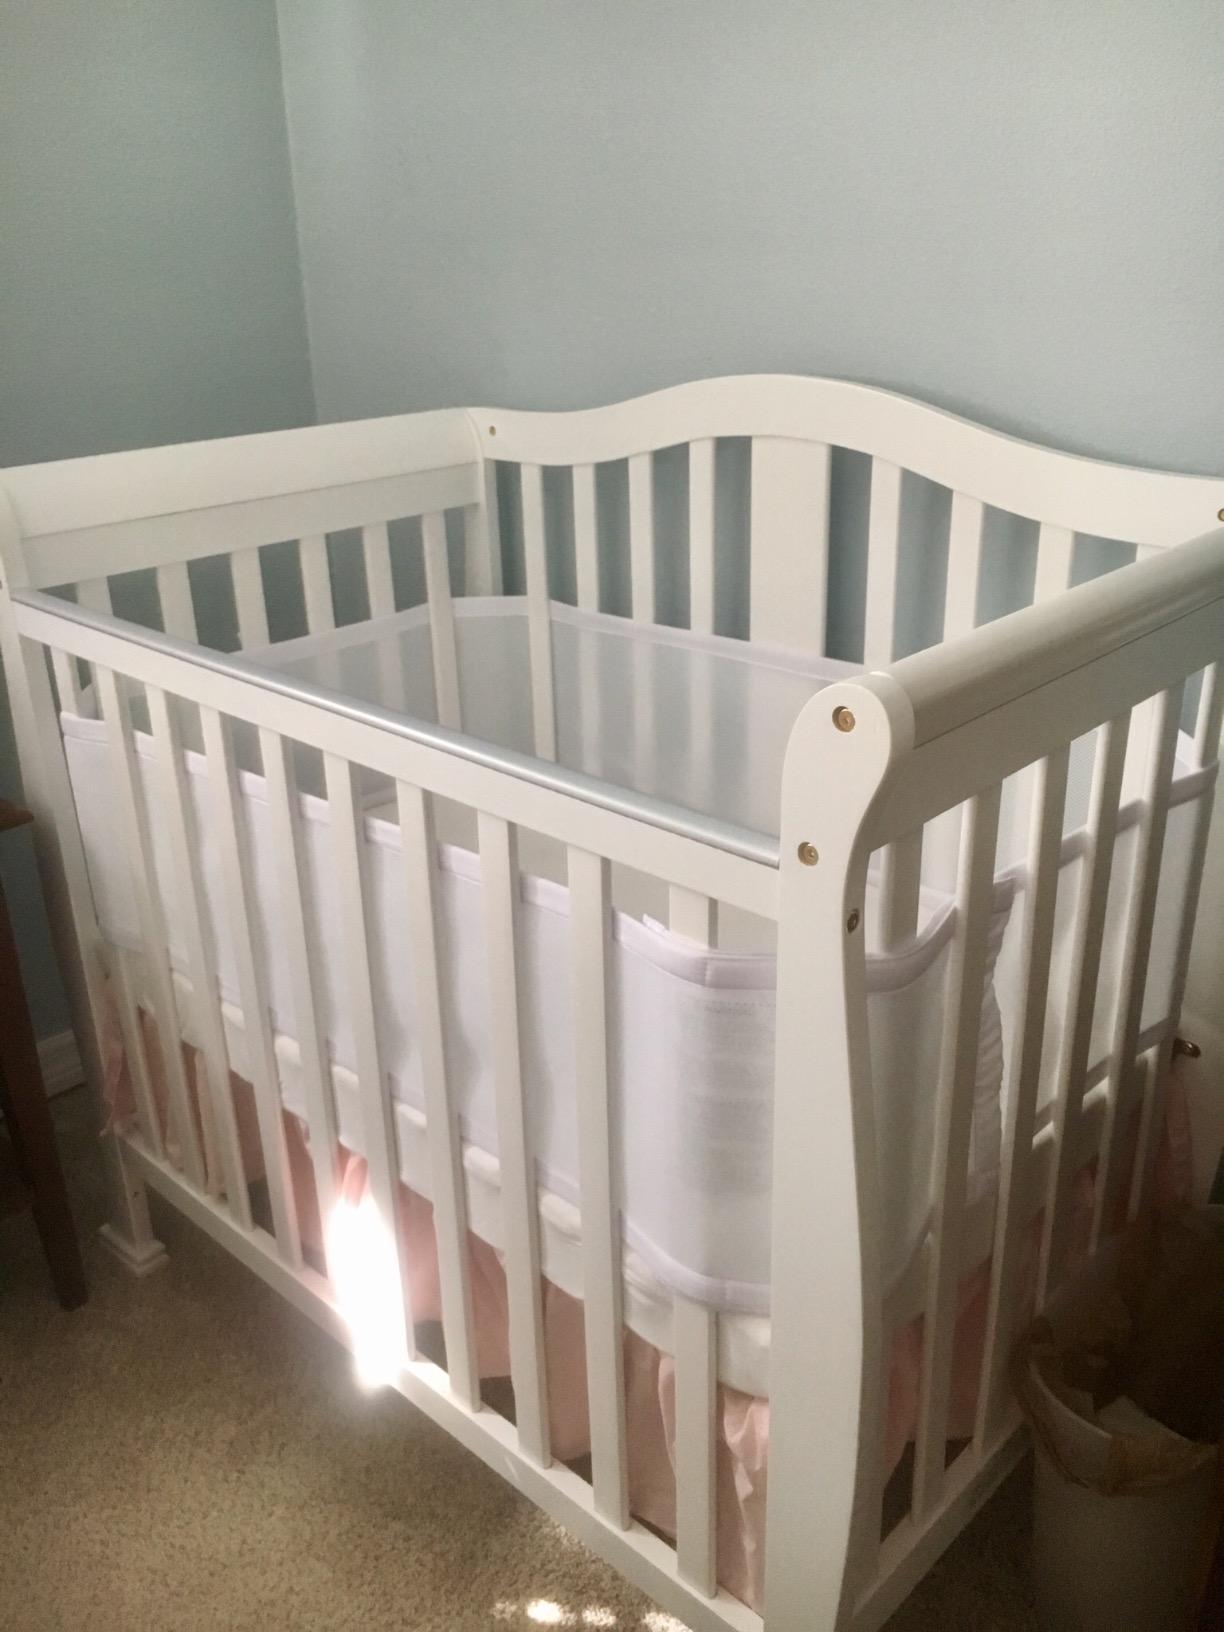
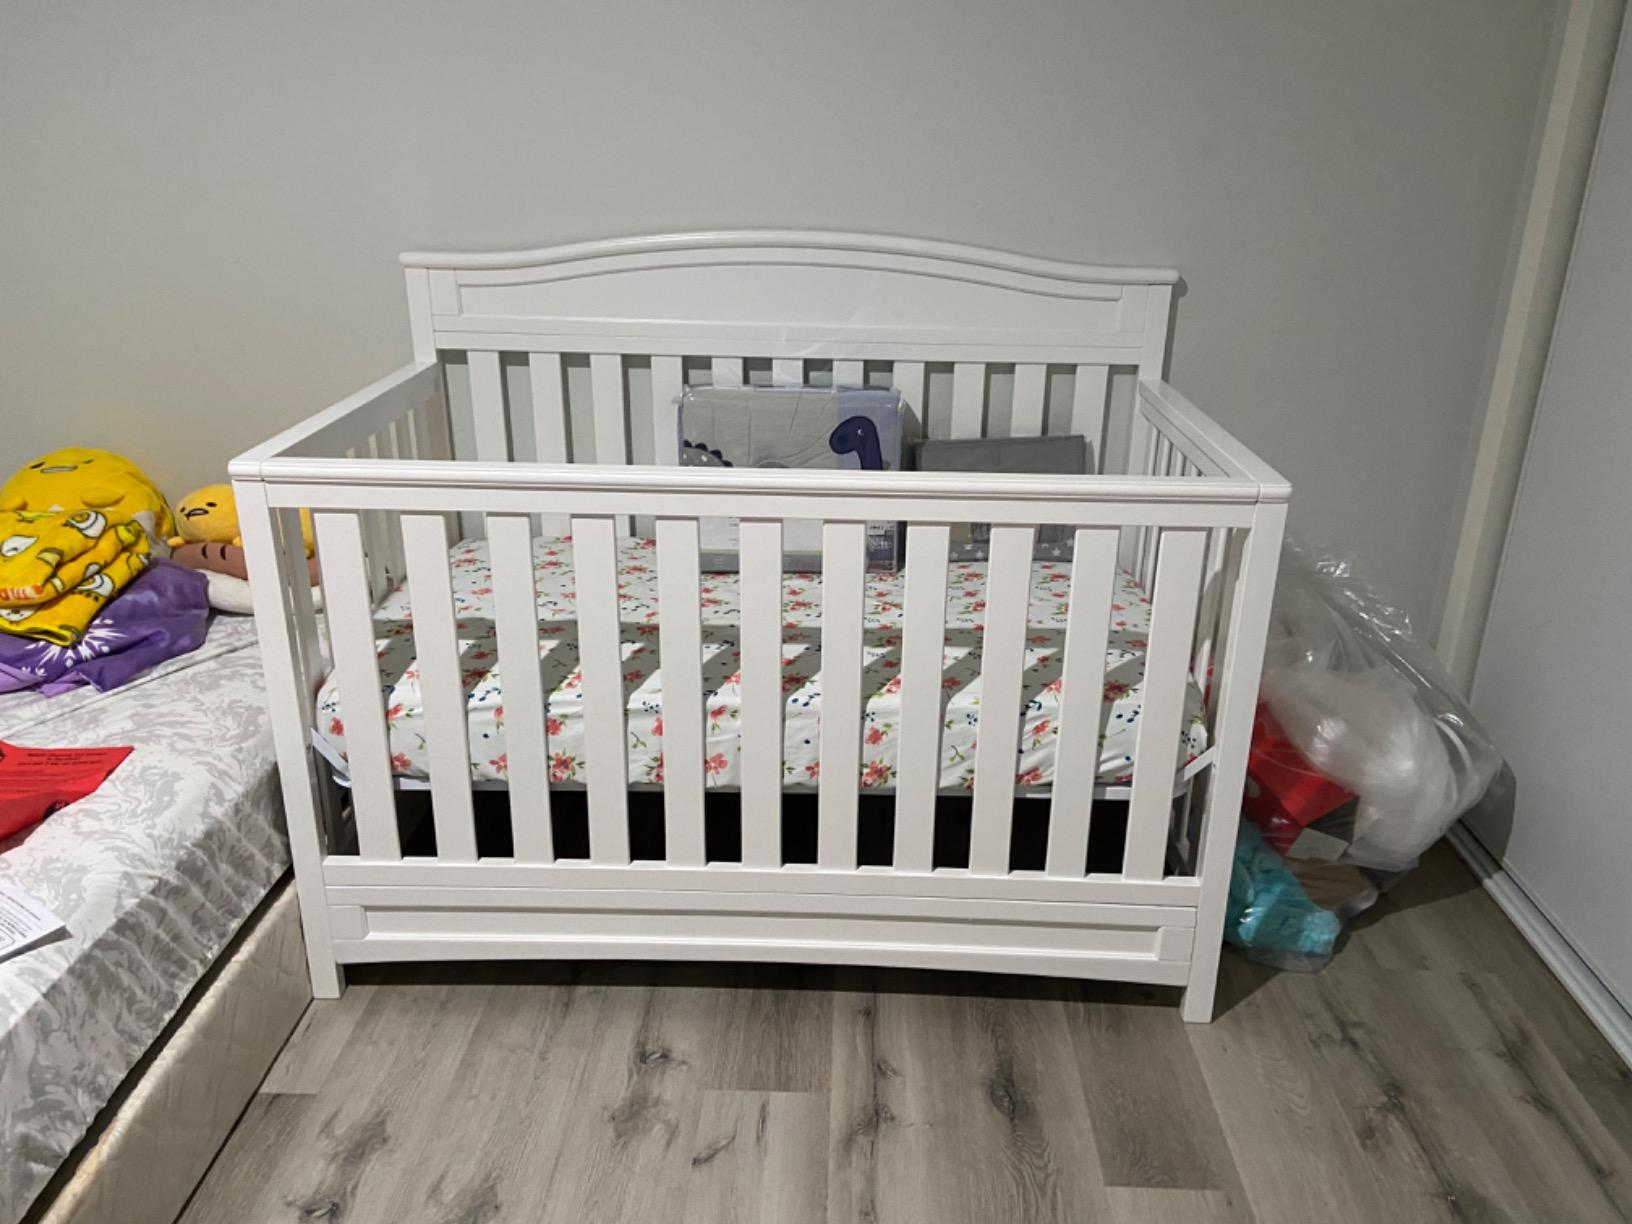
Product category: products_crib
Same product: no